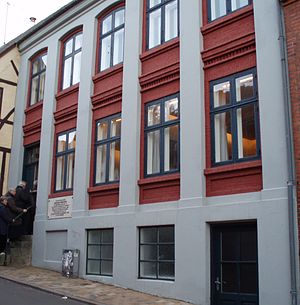
Svendborg / Kultur / Museer
Johannes Jørgensens barndomshjem og æresbolig
Svendborg er en dansk havne- og søfartsby på det sydlige Fyn. Med 27.068 indbyggere er det Fyns næststørste by efter Odense. Svendborg er hovedby i Svendborg Kommune og hører til Region Syddanmark. Svendborg er en gammel købstad og har selv i moderne tid bevaret sin ældre bykerne med smalle gader, torve og gårdmiljøer. Byen blev grundlagt i 1200-tallet og fejrede i 2003 sin 750-års fødselsdag.